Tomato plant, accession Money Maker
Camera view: vertical (180 deg); turntable rotation: 330 degrees
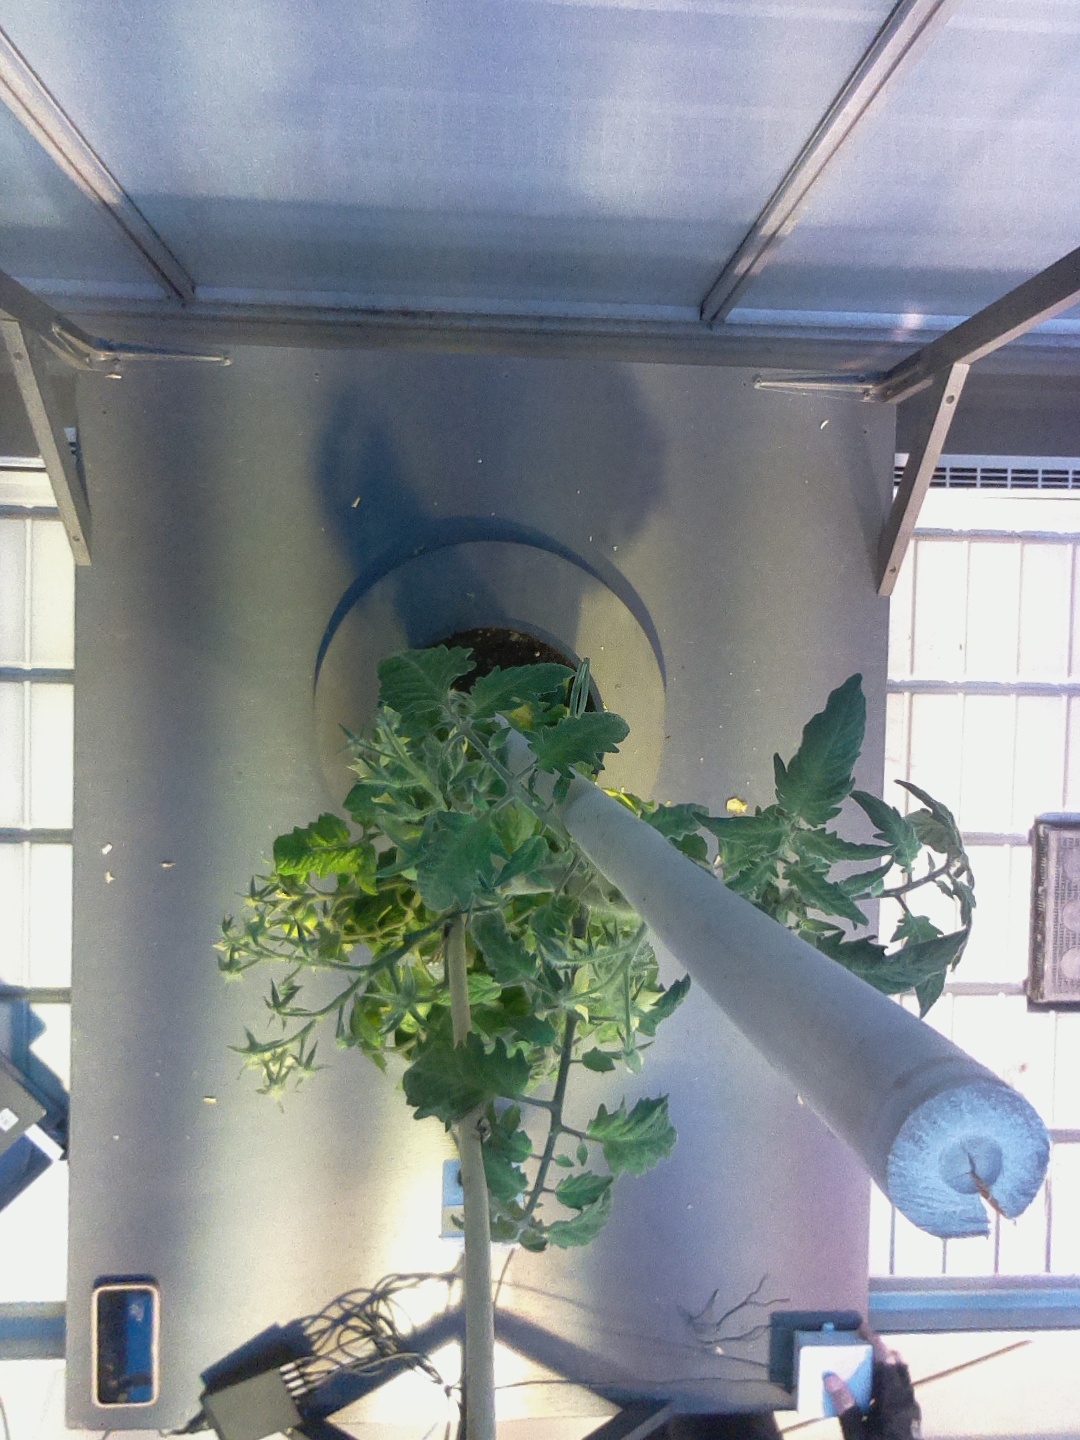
BBCH growth stage 71: 10%-20% of final fruit size